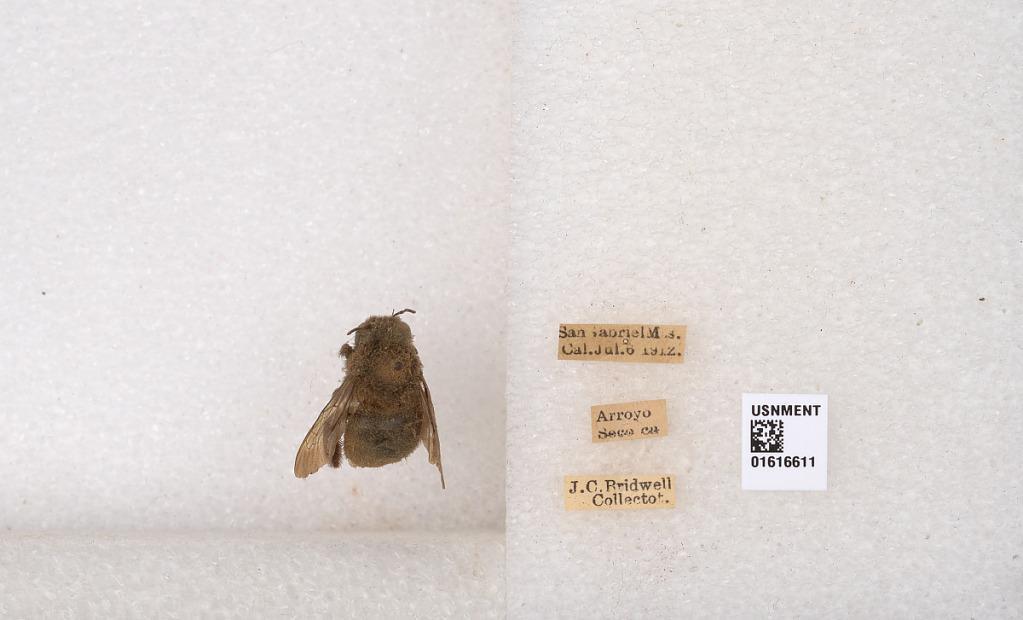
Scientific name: Xylocopa (Notoxylocopa) tabaniformis orpifex Smith
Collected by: J. Bridwell
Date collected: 1912-7-6
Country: United States
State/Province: California
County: Los Angeles
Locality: San Gabriel Mountains, Arroyo Seco
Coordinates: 34.2667, -118.1